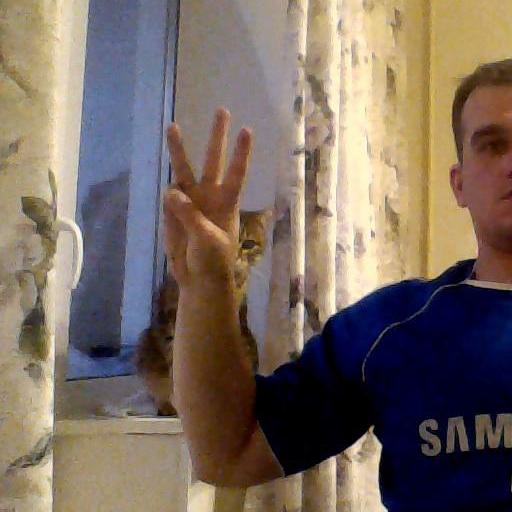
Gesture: three